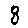
Label: 8